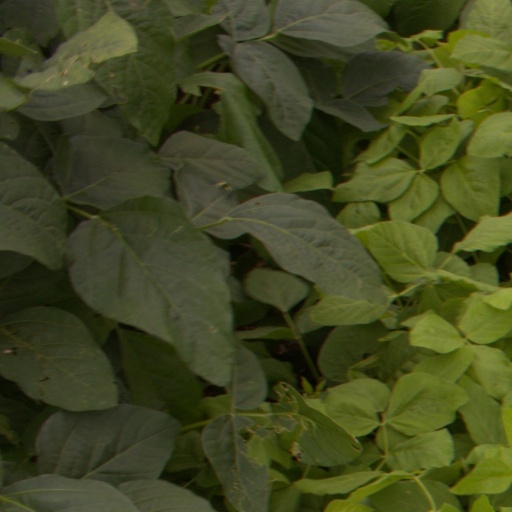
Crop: soybean